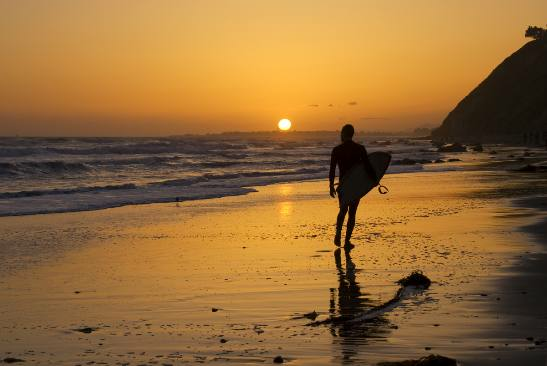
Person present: Yes